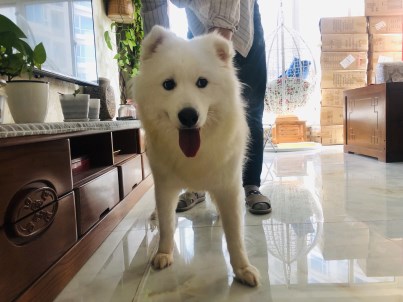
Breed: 2192-n000088-Samoyed